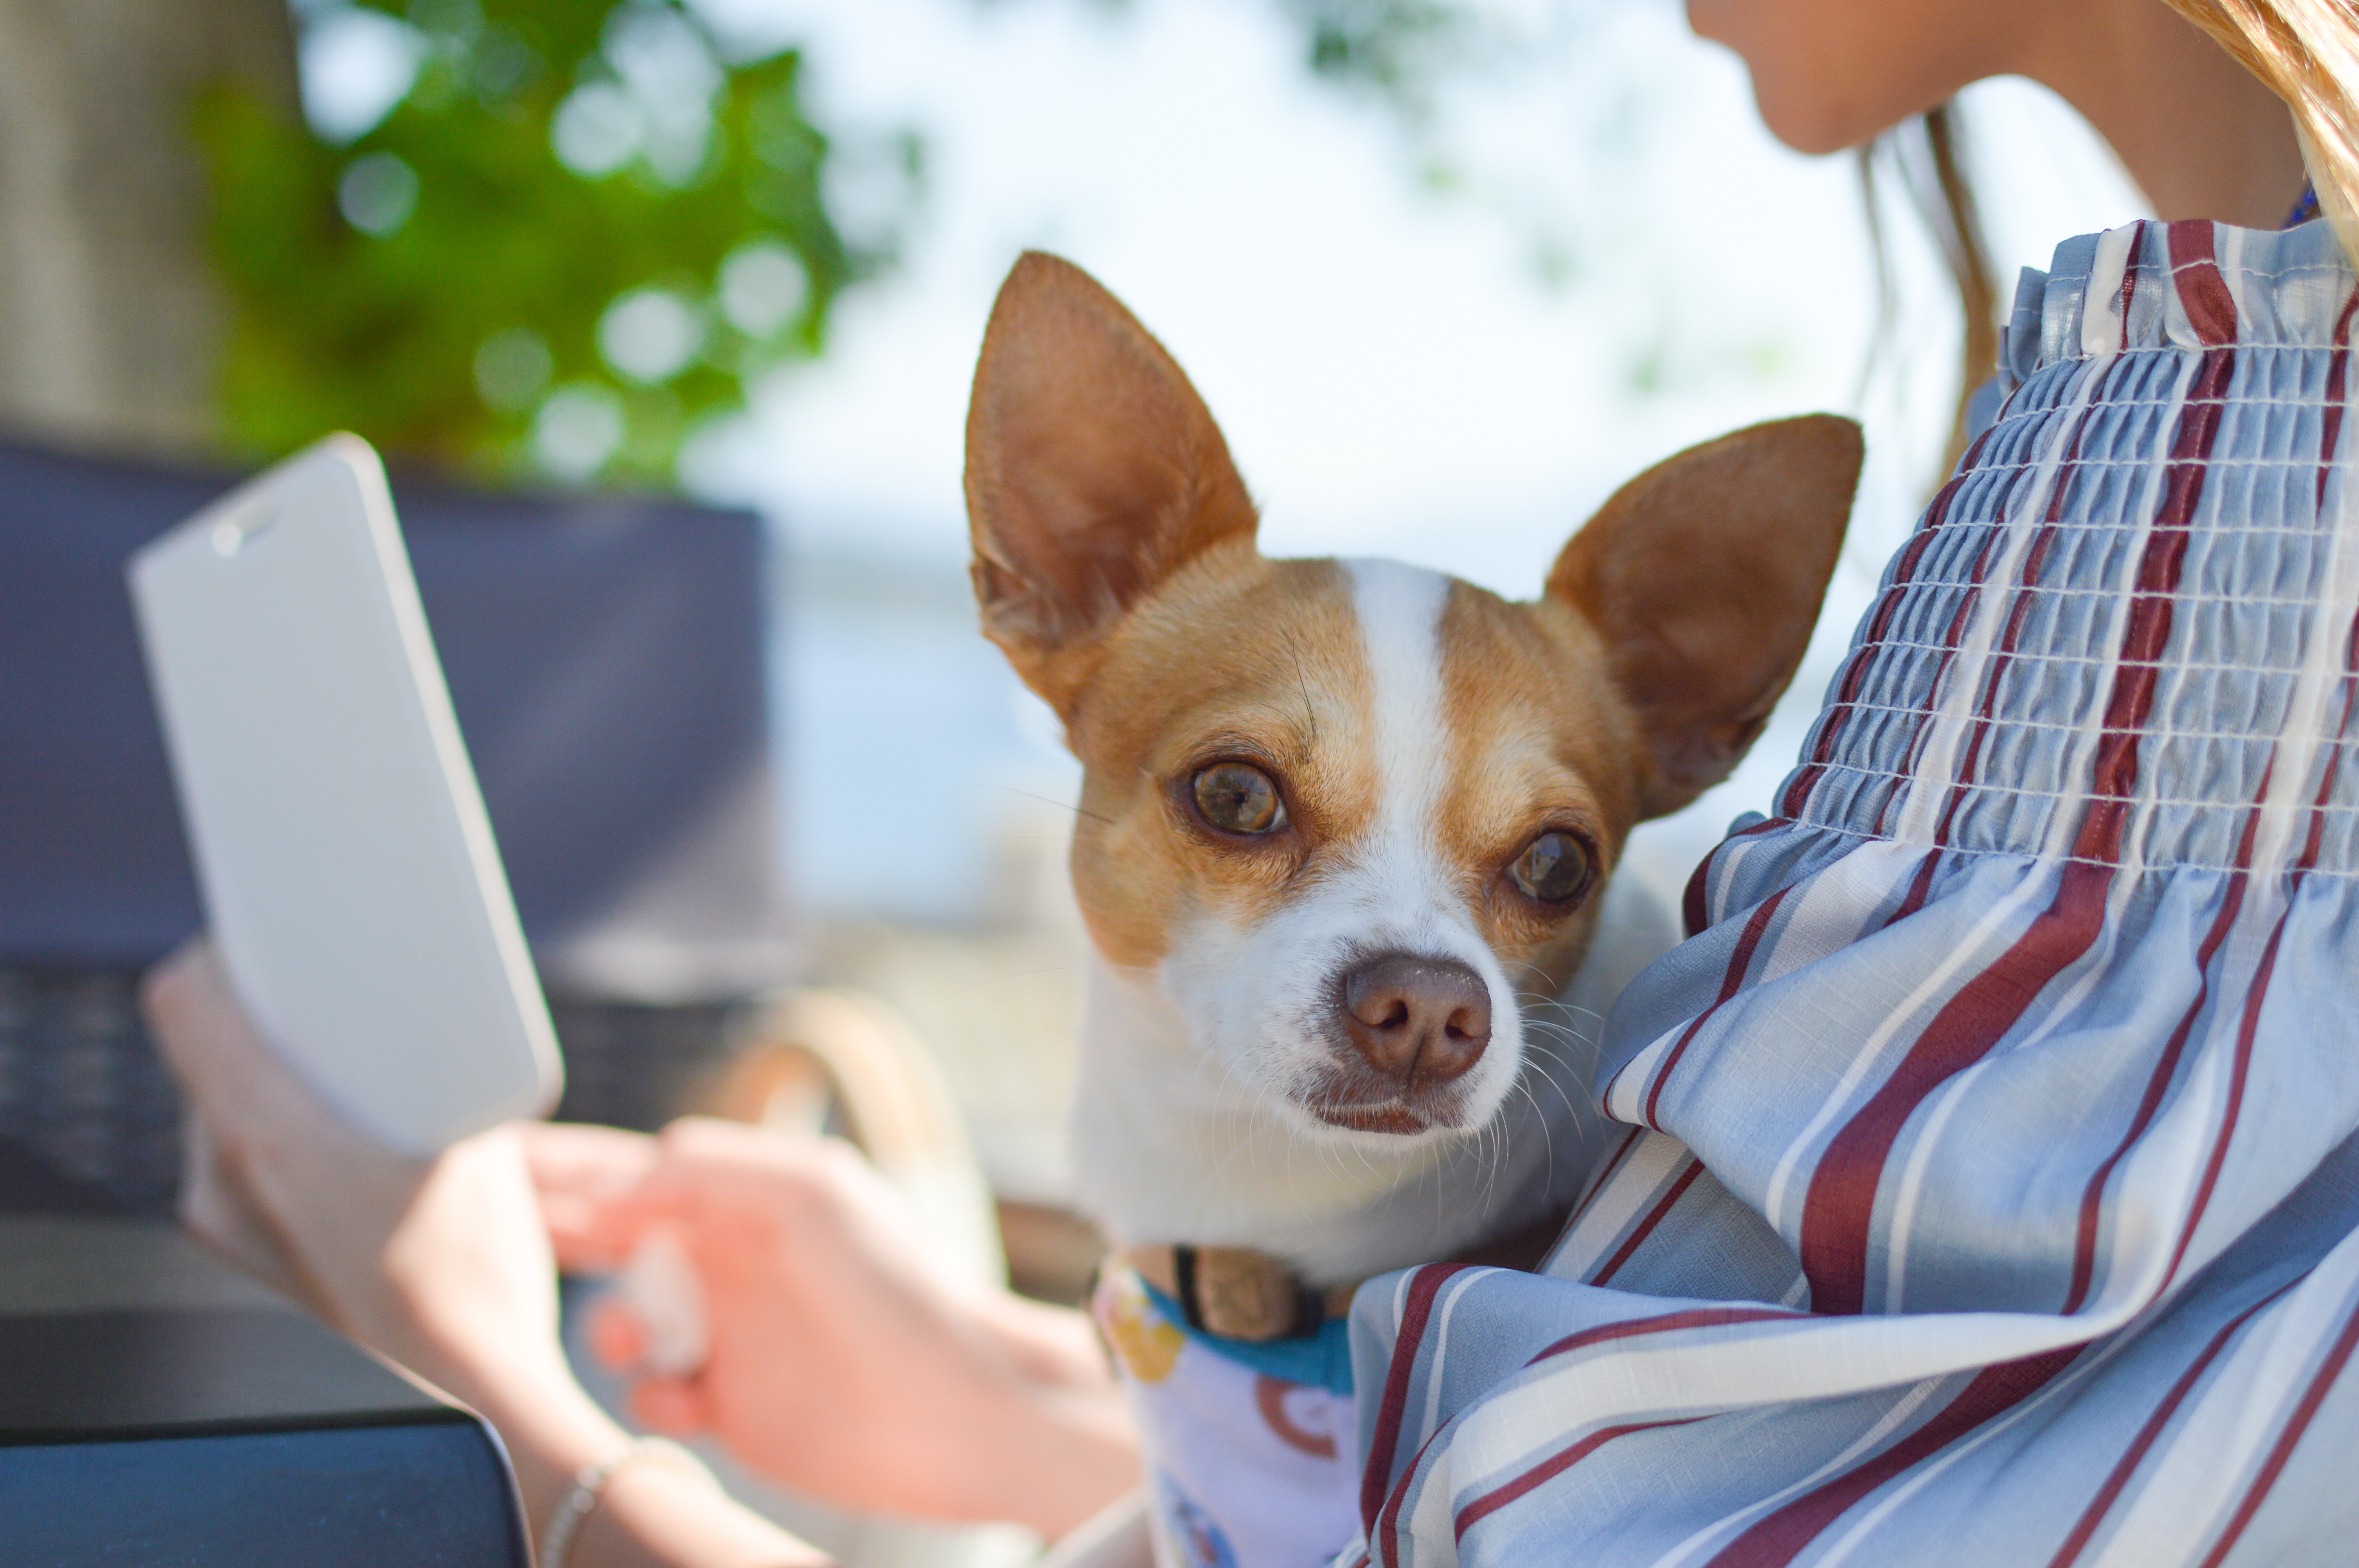
puppy, dog, mammal, vertebrate, chihuahua, dog like mammal, pembroke welsh corgi